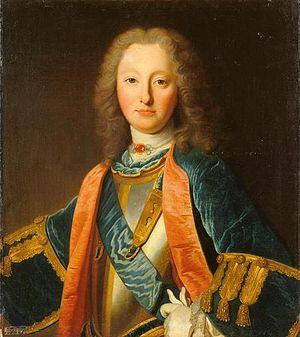
Cet article contient la liste des souverains de Dombes - principauté du Saint-Empire Romain Germanique - de 1216 à 1762, date à laquelle elle est rattachée définitivement à la France.